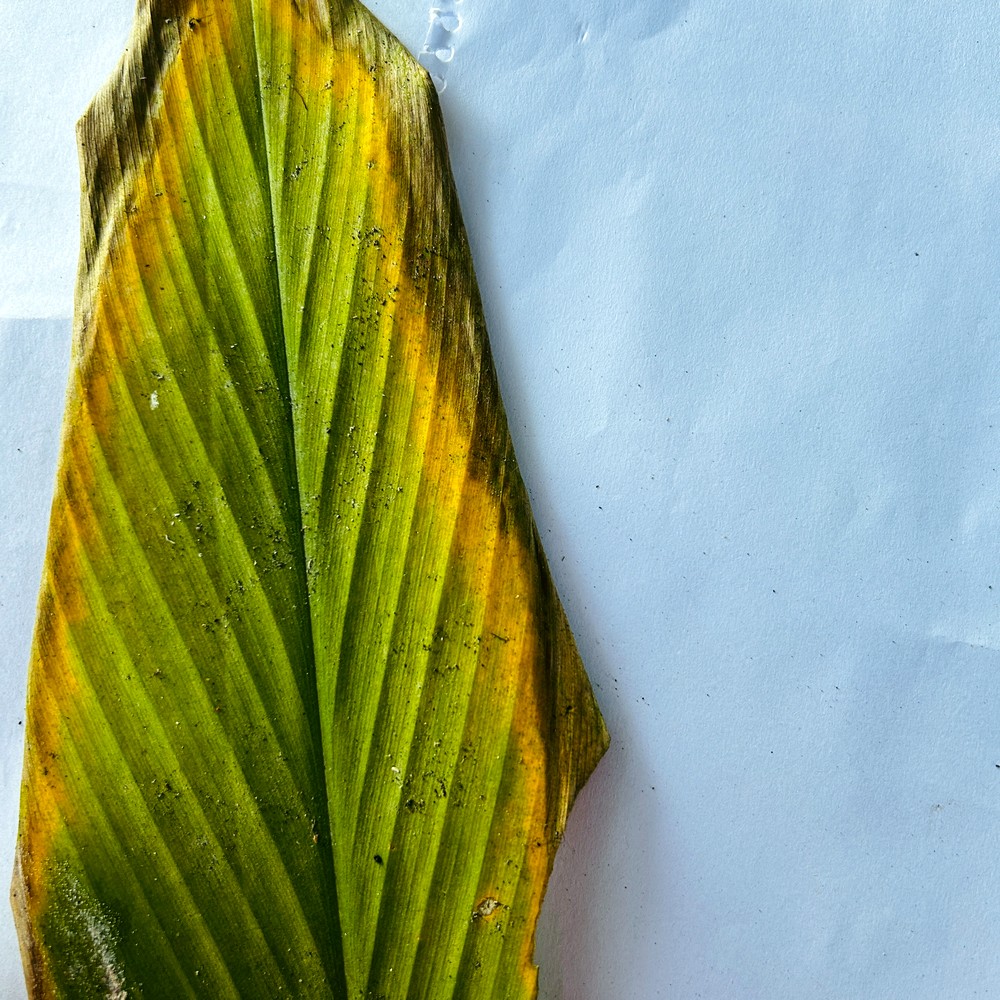
Label: Leaf Blotch